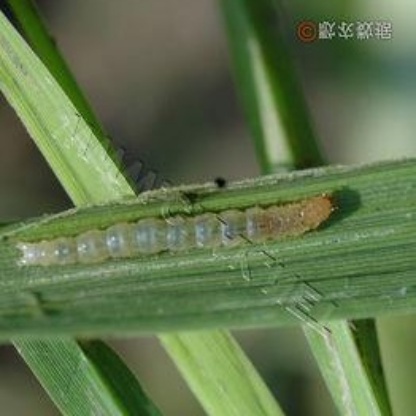
Nhãn: Sâu cuốn lá lớn ( Rice skipper)